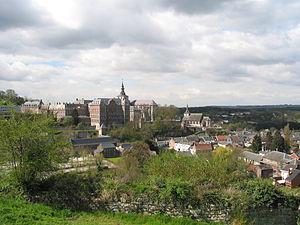
Floreffe (Belgique), l’abbaye norbertine (XVIIIe siècle), l’église N-D du Rosaire (XVI/XVIIIe siècles) et la cité.
Floreffe est une commune francophone de Belgique située en Région wallonne dans la province de Namur, ainsi qu’une localité où siège son administration.
La liste des monastères en Belgique a pour but de recenser, sur le territoire de la Belgique, tous les monastères, c'est-à-dire ceux qui correspondent à des chartreuses, des abbayes ou des prieurés, mais aussi ceux qui le sont au sens strict. Il est précisé à chaque fois :
L'abbaye de Floreffe était située sur un promontoire dominant la Sambre, sur le territoire de Floreffe, à une dizaine de kilomètres de la ville de Namur, en Belgique.